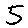
Label: 5